Trails in Detroit

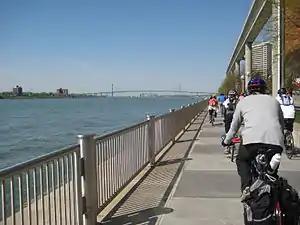
Bicycling on the Detroit RiverWalk

The trail types vary from natural surface singletrack to asphalt shared-use paths. In many cases, trail projects include on-road bike lanes and signed shared road routes.